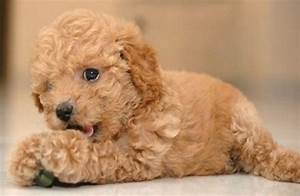
Label: cane